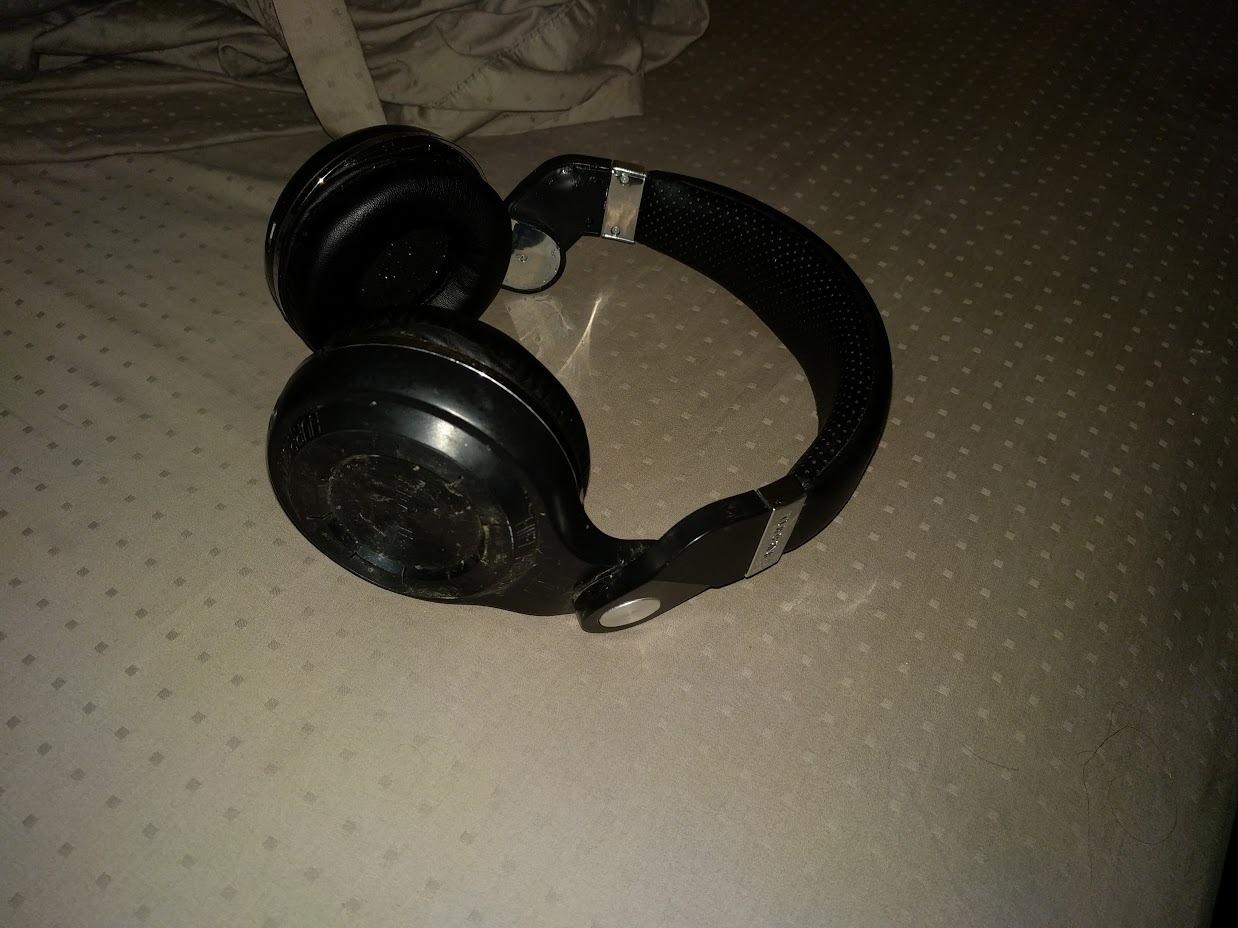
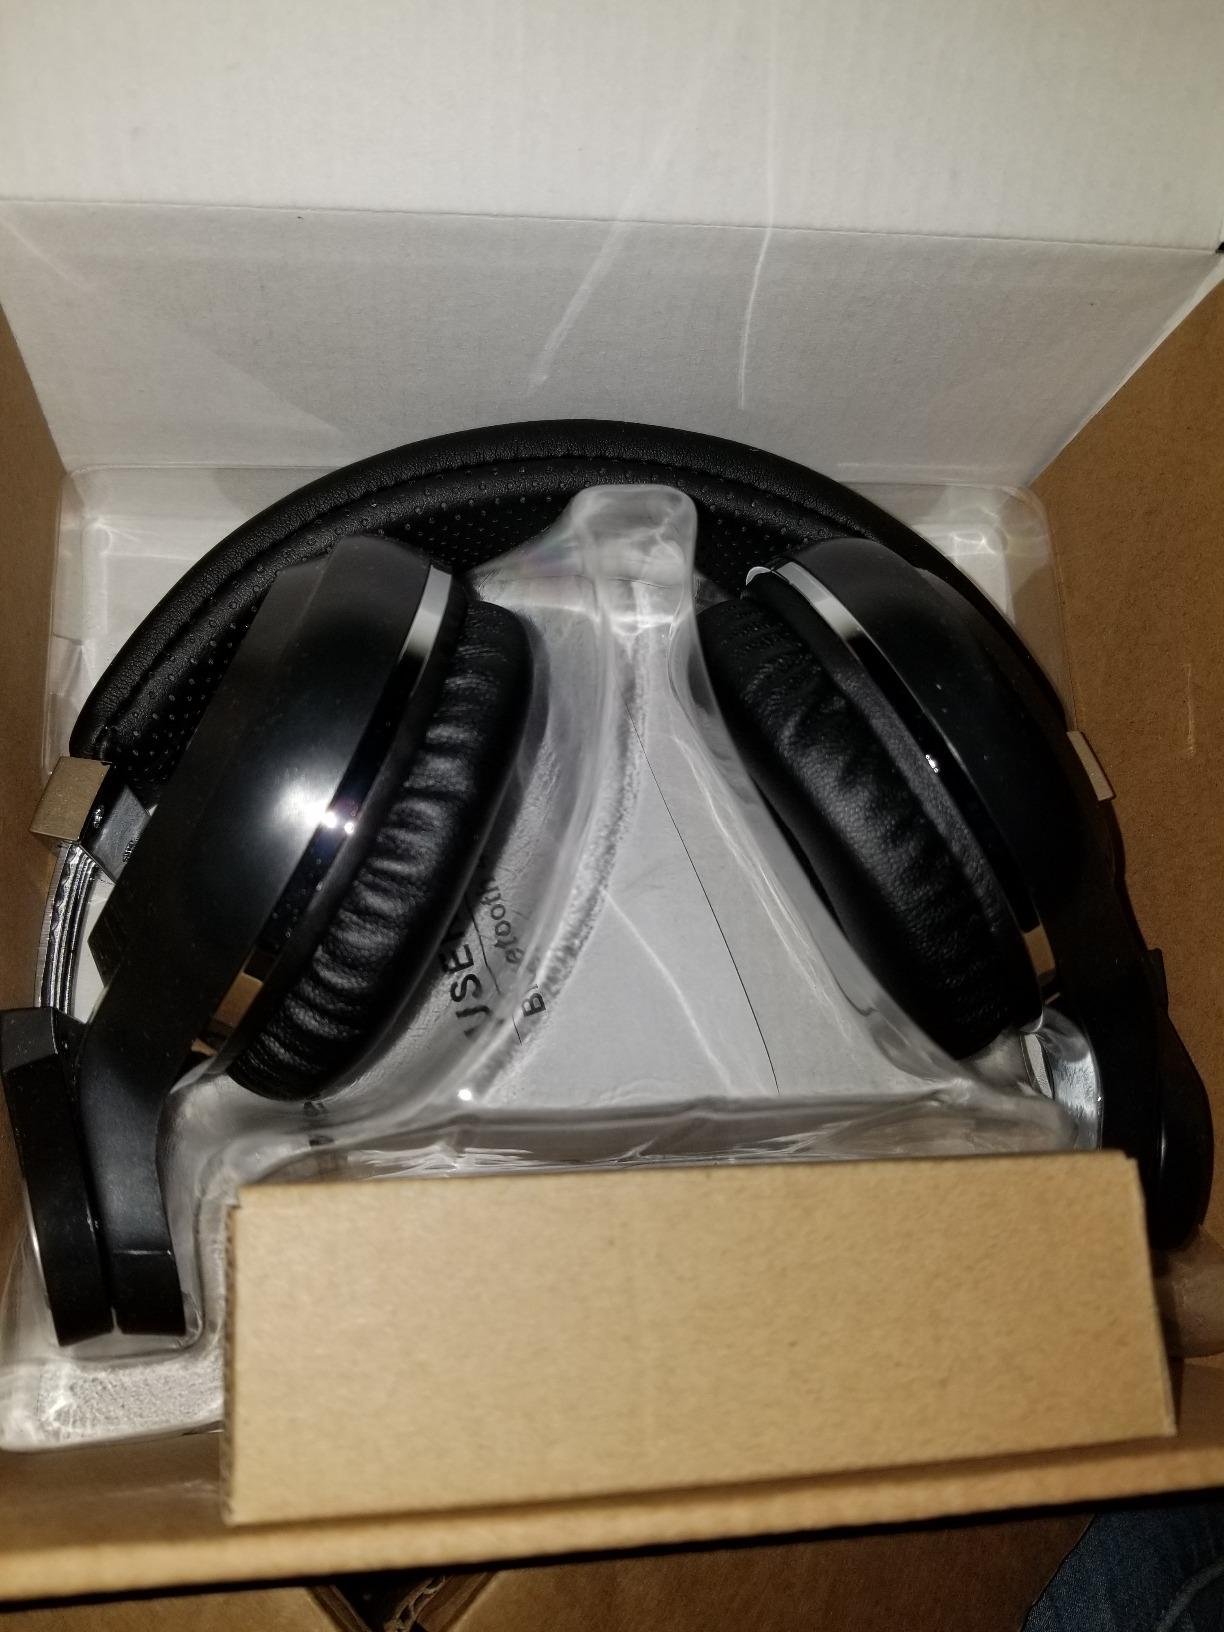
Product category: headphones
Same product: yes